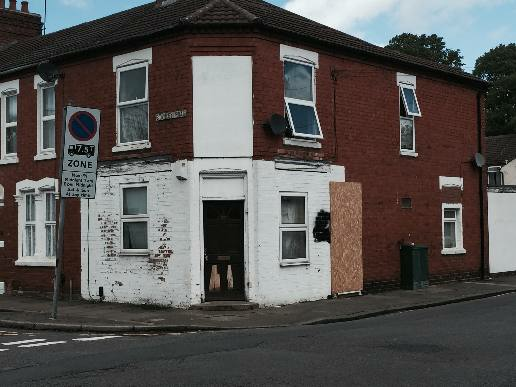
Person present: No